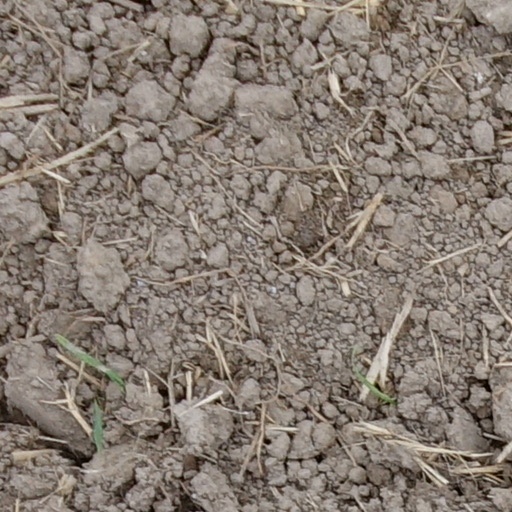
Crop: wheat